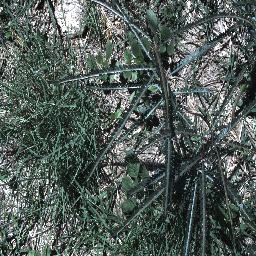
Label: parkinsonia